Air Moorea Flight 1121

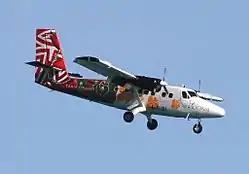
F-OIQI, the aircraft involved in the crash, pictured on 27 March 2007

Air Moorea Flight 1121 was a de Havilland Canada DHC-6 Twin Otter which crashed into the ocean shortly after takeoff from Moorea Airport on Moorea Island in French Polynesia on 9 August 2007 killing all 20 people on board.